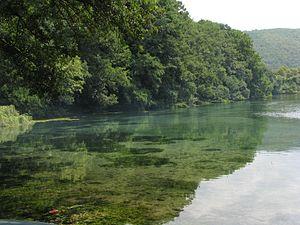
Le Patrimoine naturel et culturel de la région d’Ohrid est un bien du patrimoine mondial de l'humanité de l'Unesco, le seul site de la République de Macédoine du Nord à avoir reçu cette distinction.